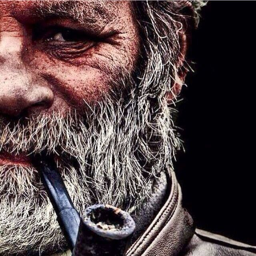
the moment a man takes to a pipe , he becomes a philosopher .